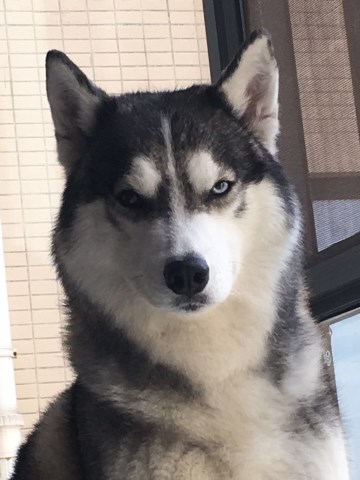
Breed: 1160-n000003-Siberian_husky